2018 Moto3 World Championship

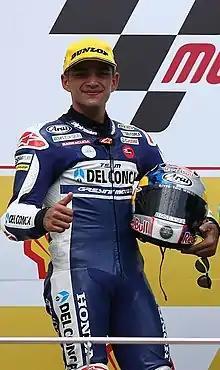
Jorge Martín (pictured in 2017) was the 2018 Moto3 Champion.

The 2018 FIM Moto3 World Championship was a part of the 70th F.I.M. Road Racing World Championship season. Joan Mir was the reigning series champion, but he did not defend his title as he joined Moto2.